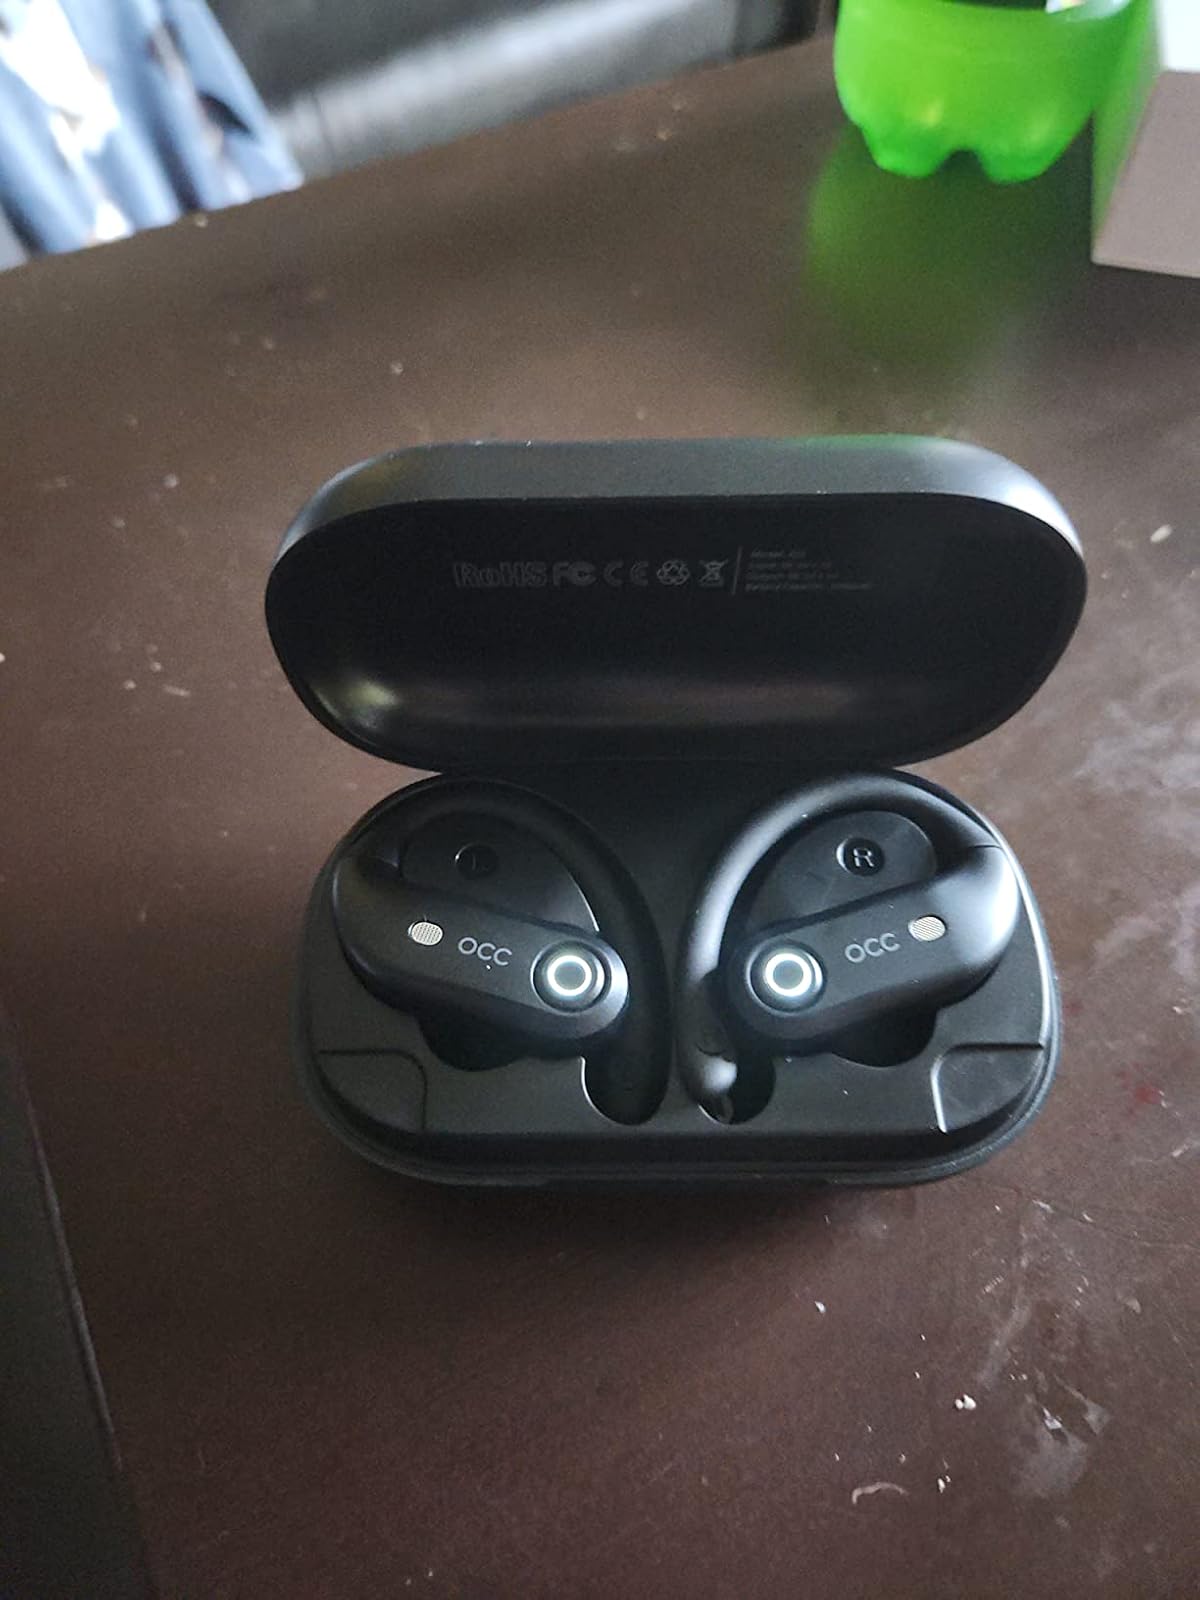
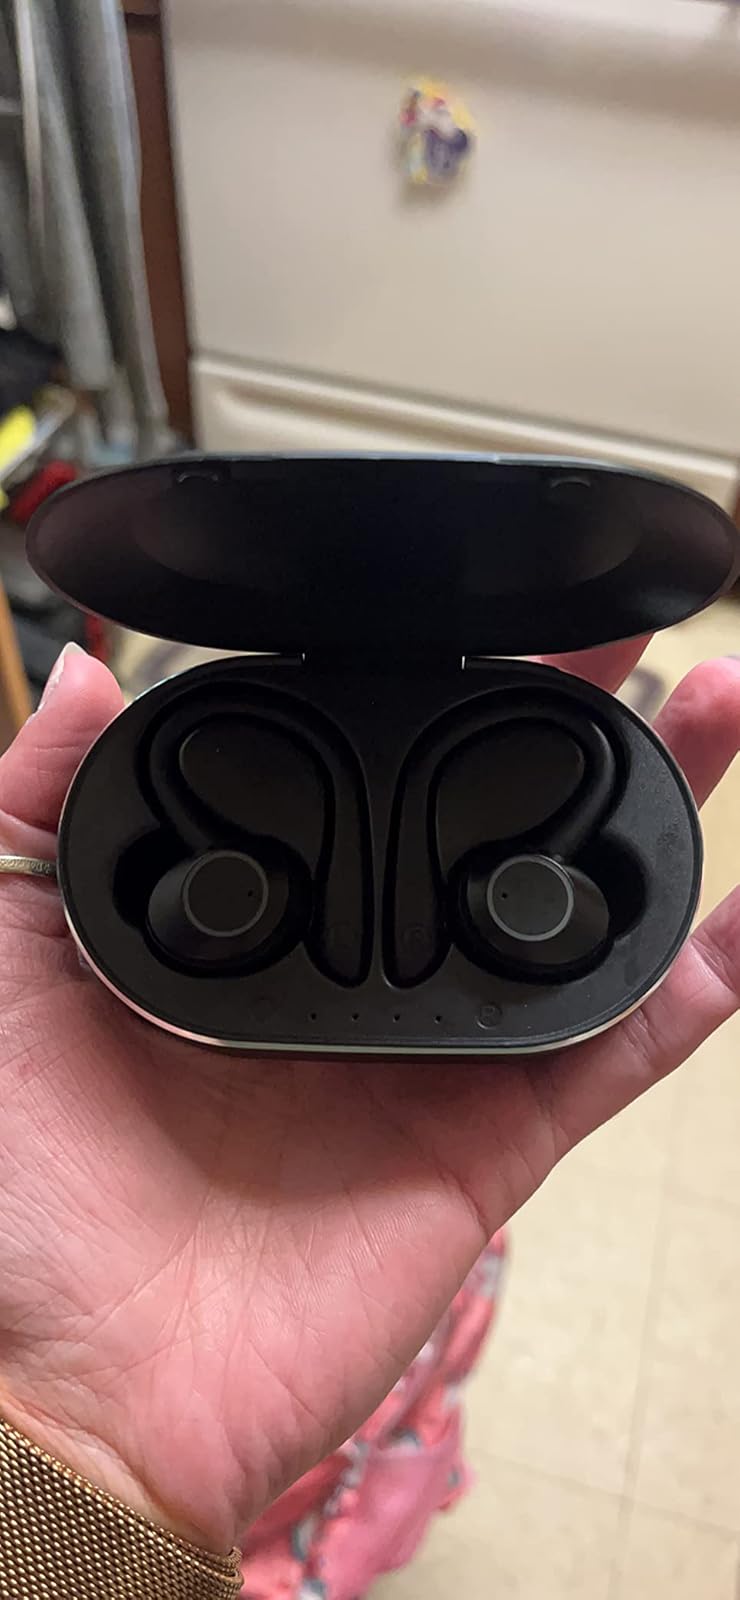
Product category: earbuds
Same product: no